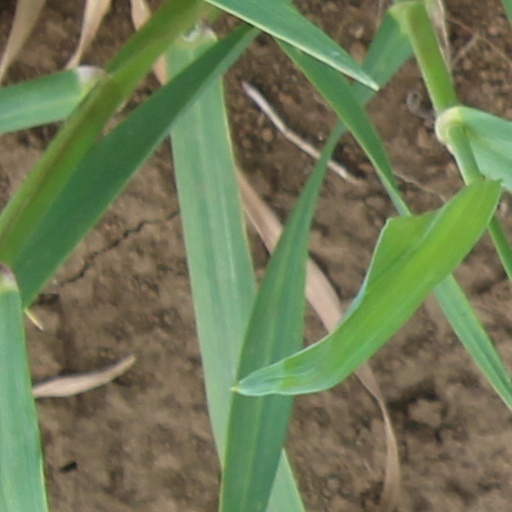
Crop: wheat